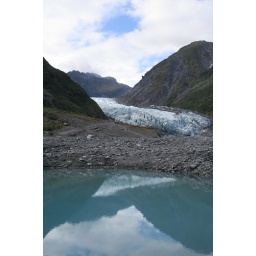
The blue colour is from ground up mica that is suspended in the water